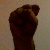
The image shows a hand gesture representing the letter 'S' in Indian Sign Language.